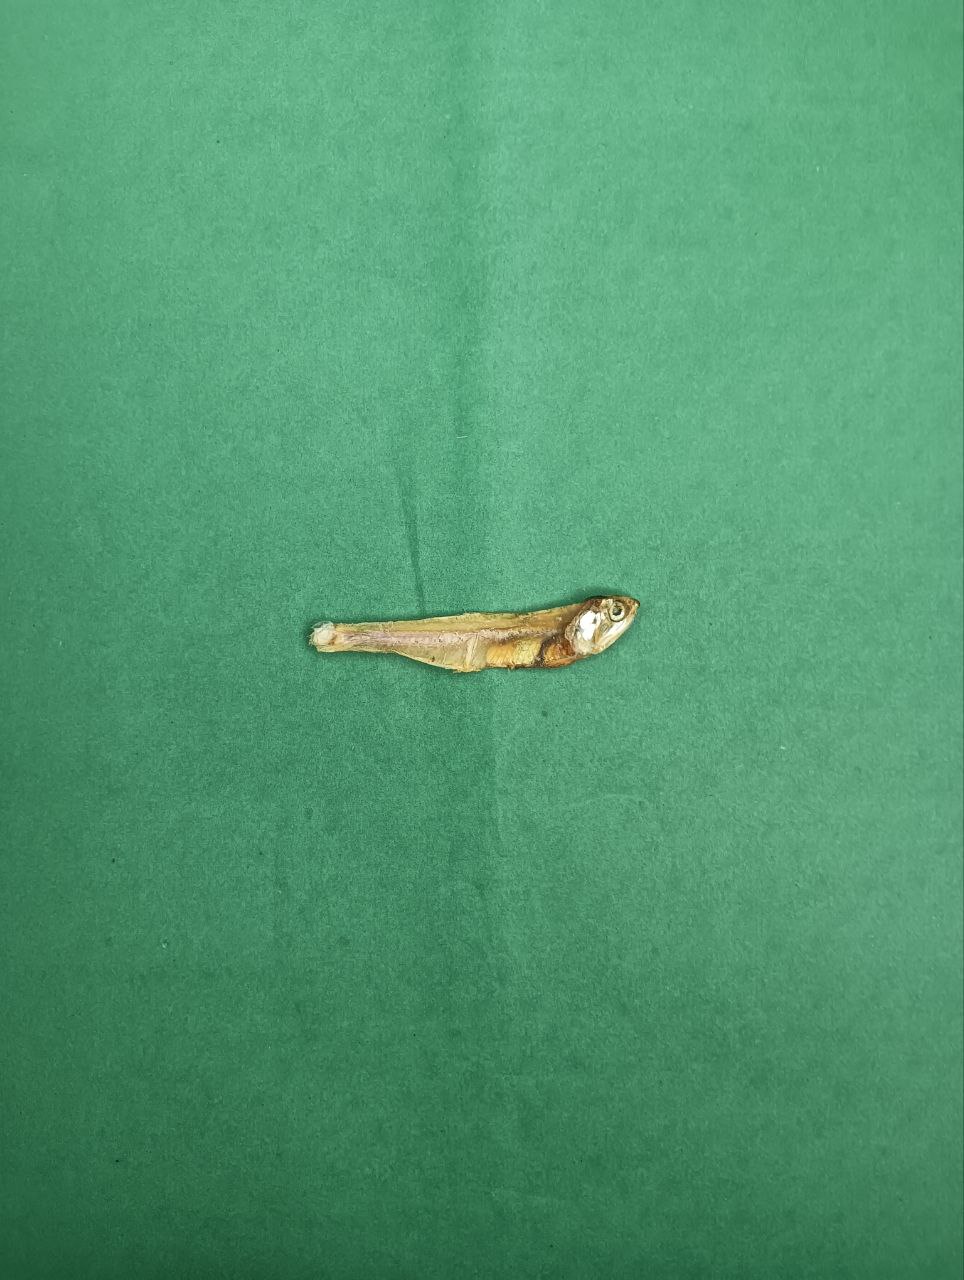
Species: narkeli